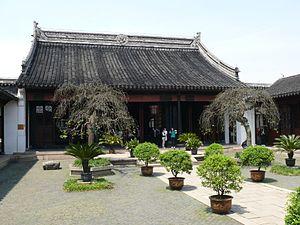
L'ancienne demeure de Li Xiucheng à Suzhou (Jiangsu, Chine).
L'ancienne résidence de Li Xiucheng est une maison traditionnelle chinoise à Suzhou.